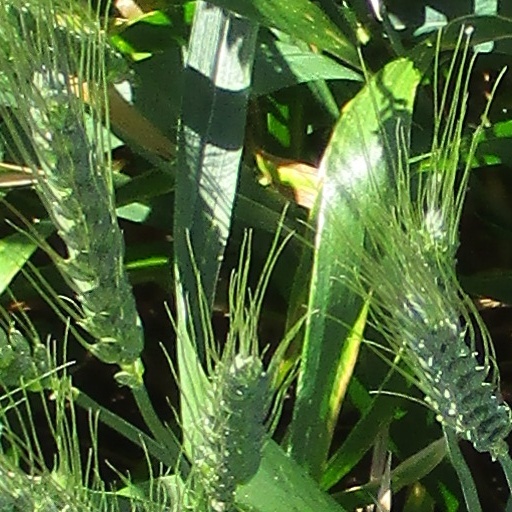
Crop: wheat